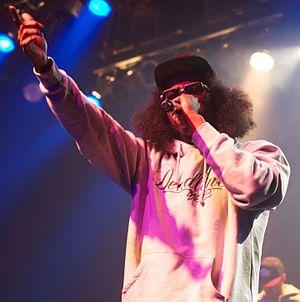
Ab-Soul, de son vrai nom Herbert Anthony Stevens IV, né le 23 février 1987 à Los Angeles en Californie, est un rappeur américain. En 2007, il signe au label indépendant Top Dawg Entertainment, dans lequel il forme le groupe de rap West Coast Black Hippy, avec les rappeurs Jay Rock, Kendrick Lamar et ScHoolboy Q. Il est notamment connu pour ses paroles introspectives et sa discographie compte quatre albums indépendants publiés par TDE, intitulés Longterm Mentality, Control System, These Days... et Do What Thou Wilt, bien accueillis par la communauté hip-hop et la presse spécialisée.